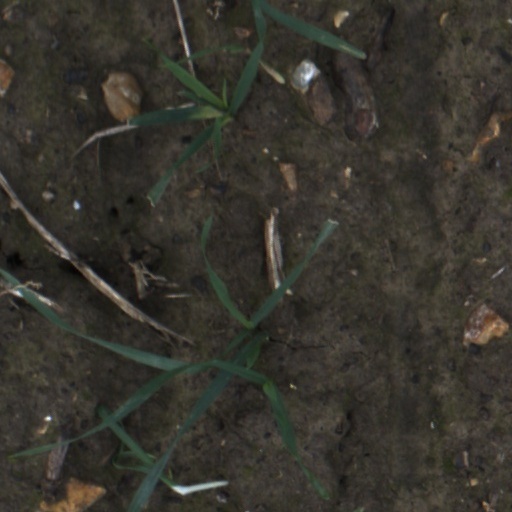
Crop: wheat